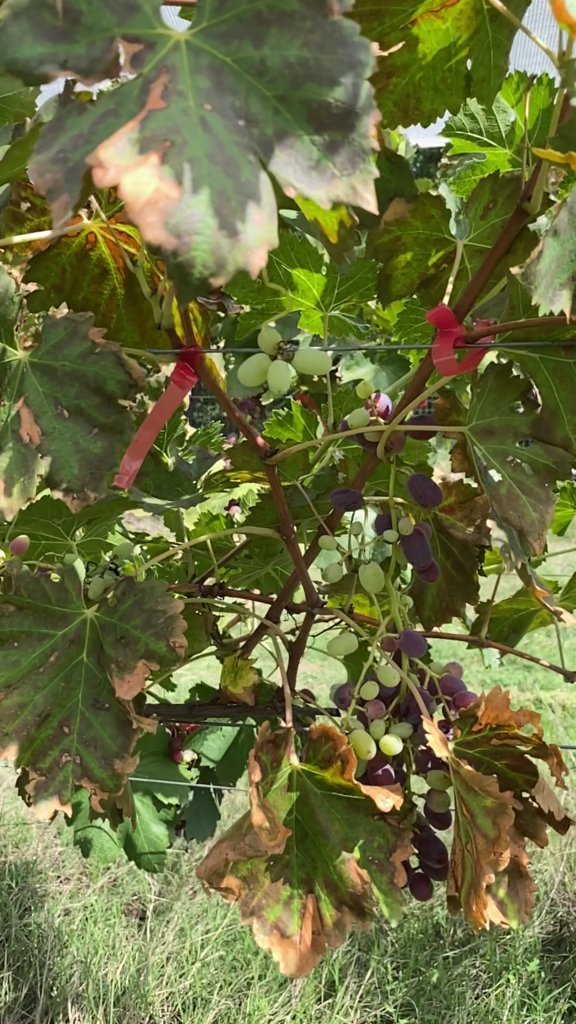
Berries visible: 63
Grape clusters: 4